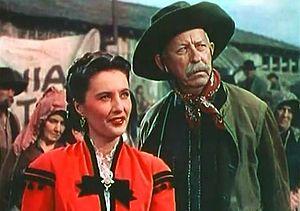
Californie terre promise est un film américain réalisé par John Farrow, sorti en 1947.
Eda Warren — née le 17 octobre 1903 à Denver, morte le 15 juillet 1980 à Los Angeles, quartier de Woodland Hills — est une monteuse américaine, membre de l'ACE.
Will Wright est un acteur américain, né le 26 mars 1894 à San Francisco, en Californie et mort le 19 juin 1962 à Hollywood.